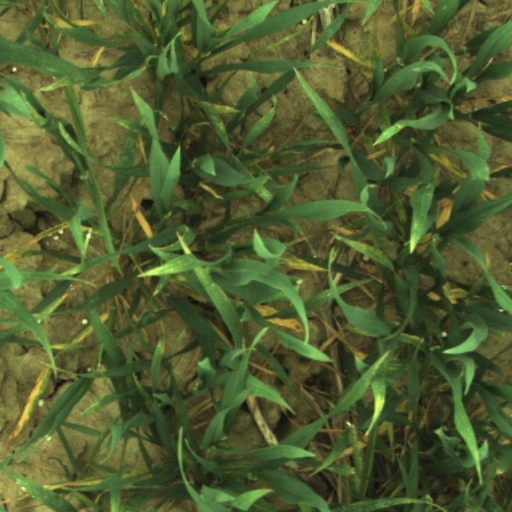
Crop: wheat